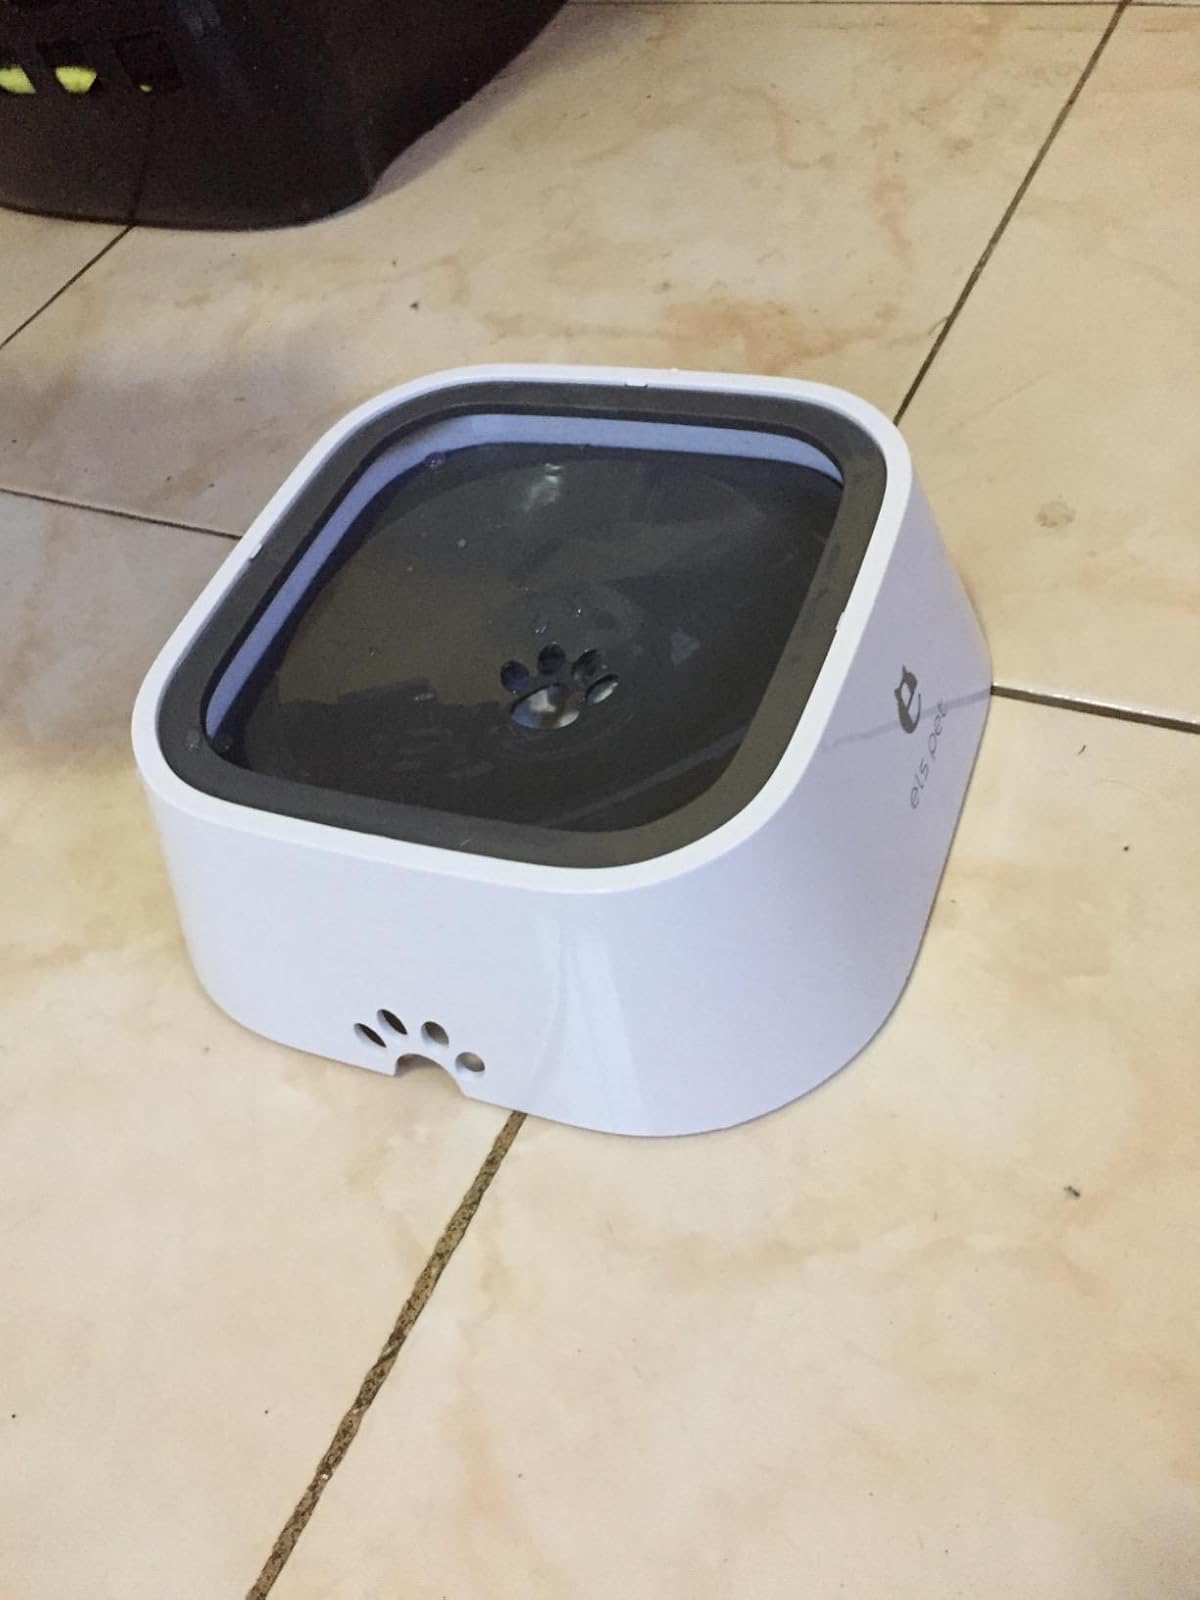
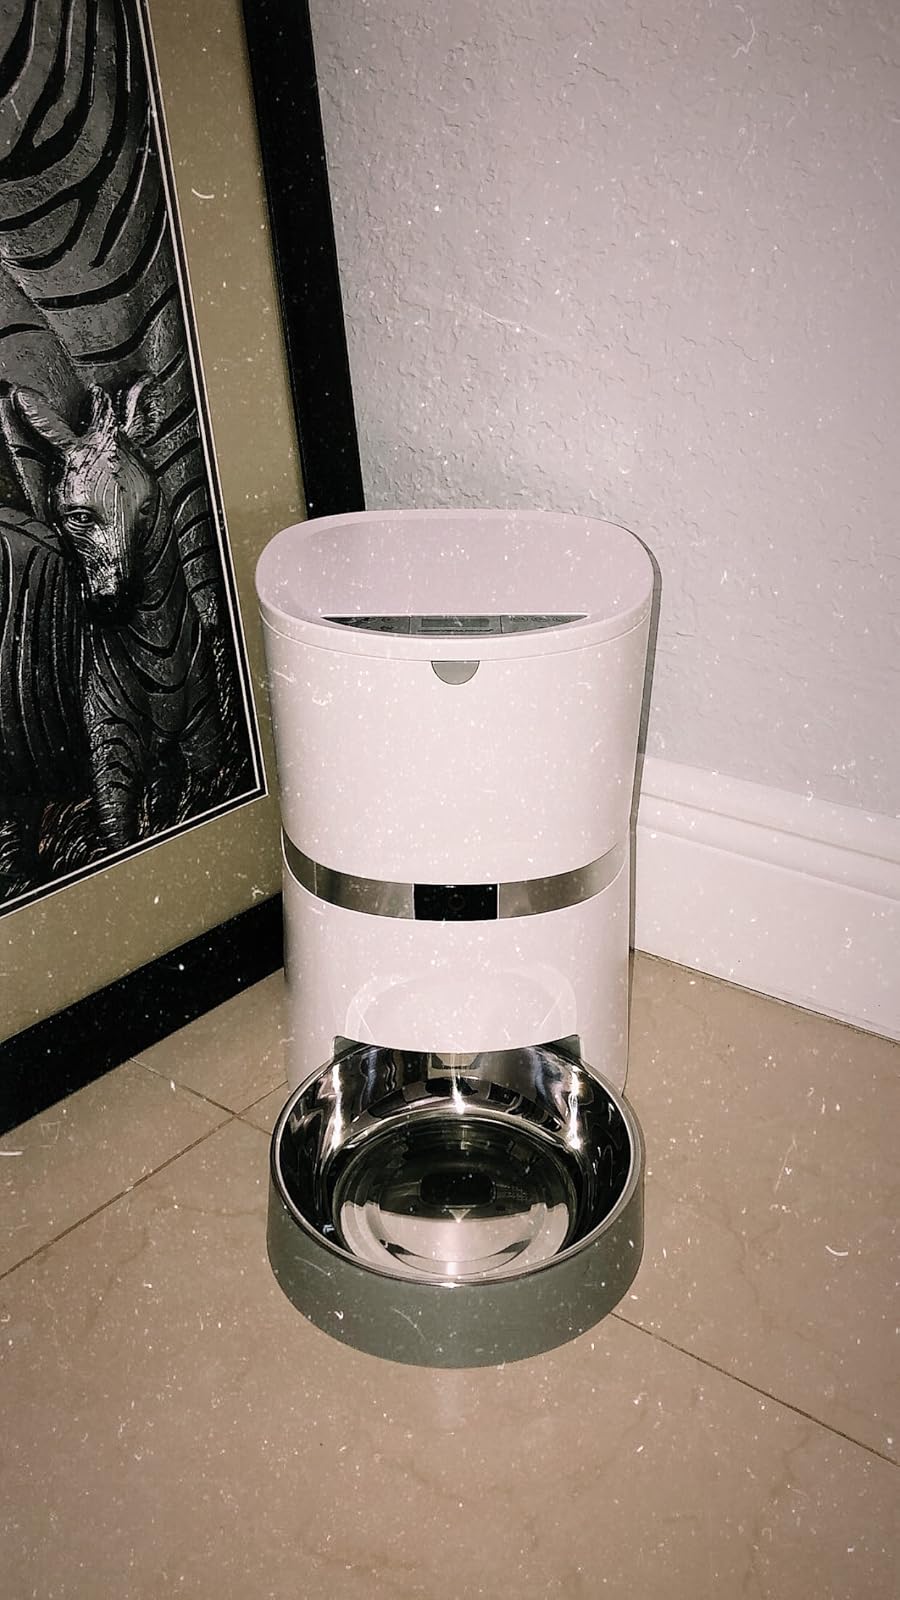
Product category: items_feeder
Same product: no